Sunda Kingdom

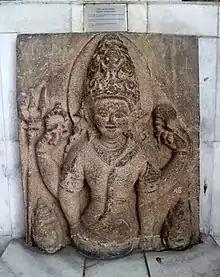
The statue of Shiva Mahadeva from Cibodas village, Cicalengka Subdistrict, Bandung Regency, West Java. Possibly from the Sunda Kingdom period 8th to 9th century.

After the fall of Tarumanagara in the 7th century, King Tarusbawa built a new capital city inland near the source of the Cipakancilan river in present-day Bogor. According to "Carita Parahyangan", a manuscript from the 15th or 16th century, King Tarusbawa was only mentioned as "Tohaan" (Lord/King) of Sunda. He was the ancestor of a series of Sunda kings that reigned until 723. Pakuan served as the capital of Sunda during the reign of several kings, and the court shifted to Kawali until Sri Baduga Maharaja moved the court from Kawali back to Pakuan in 1482.